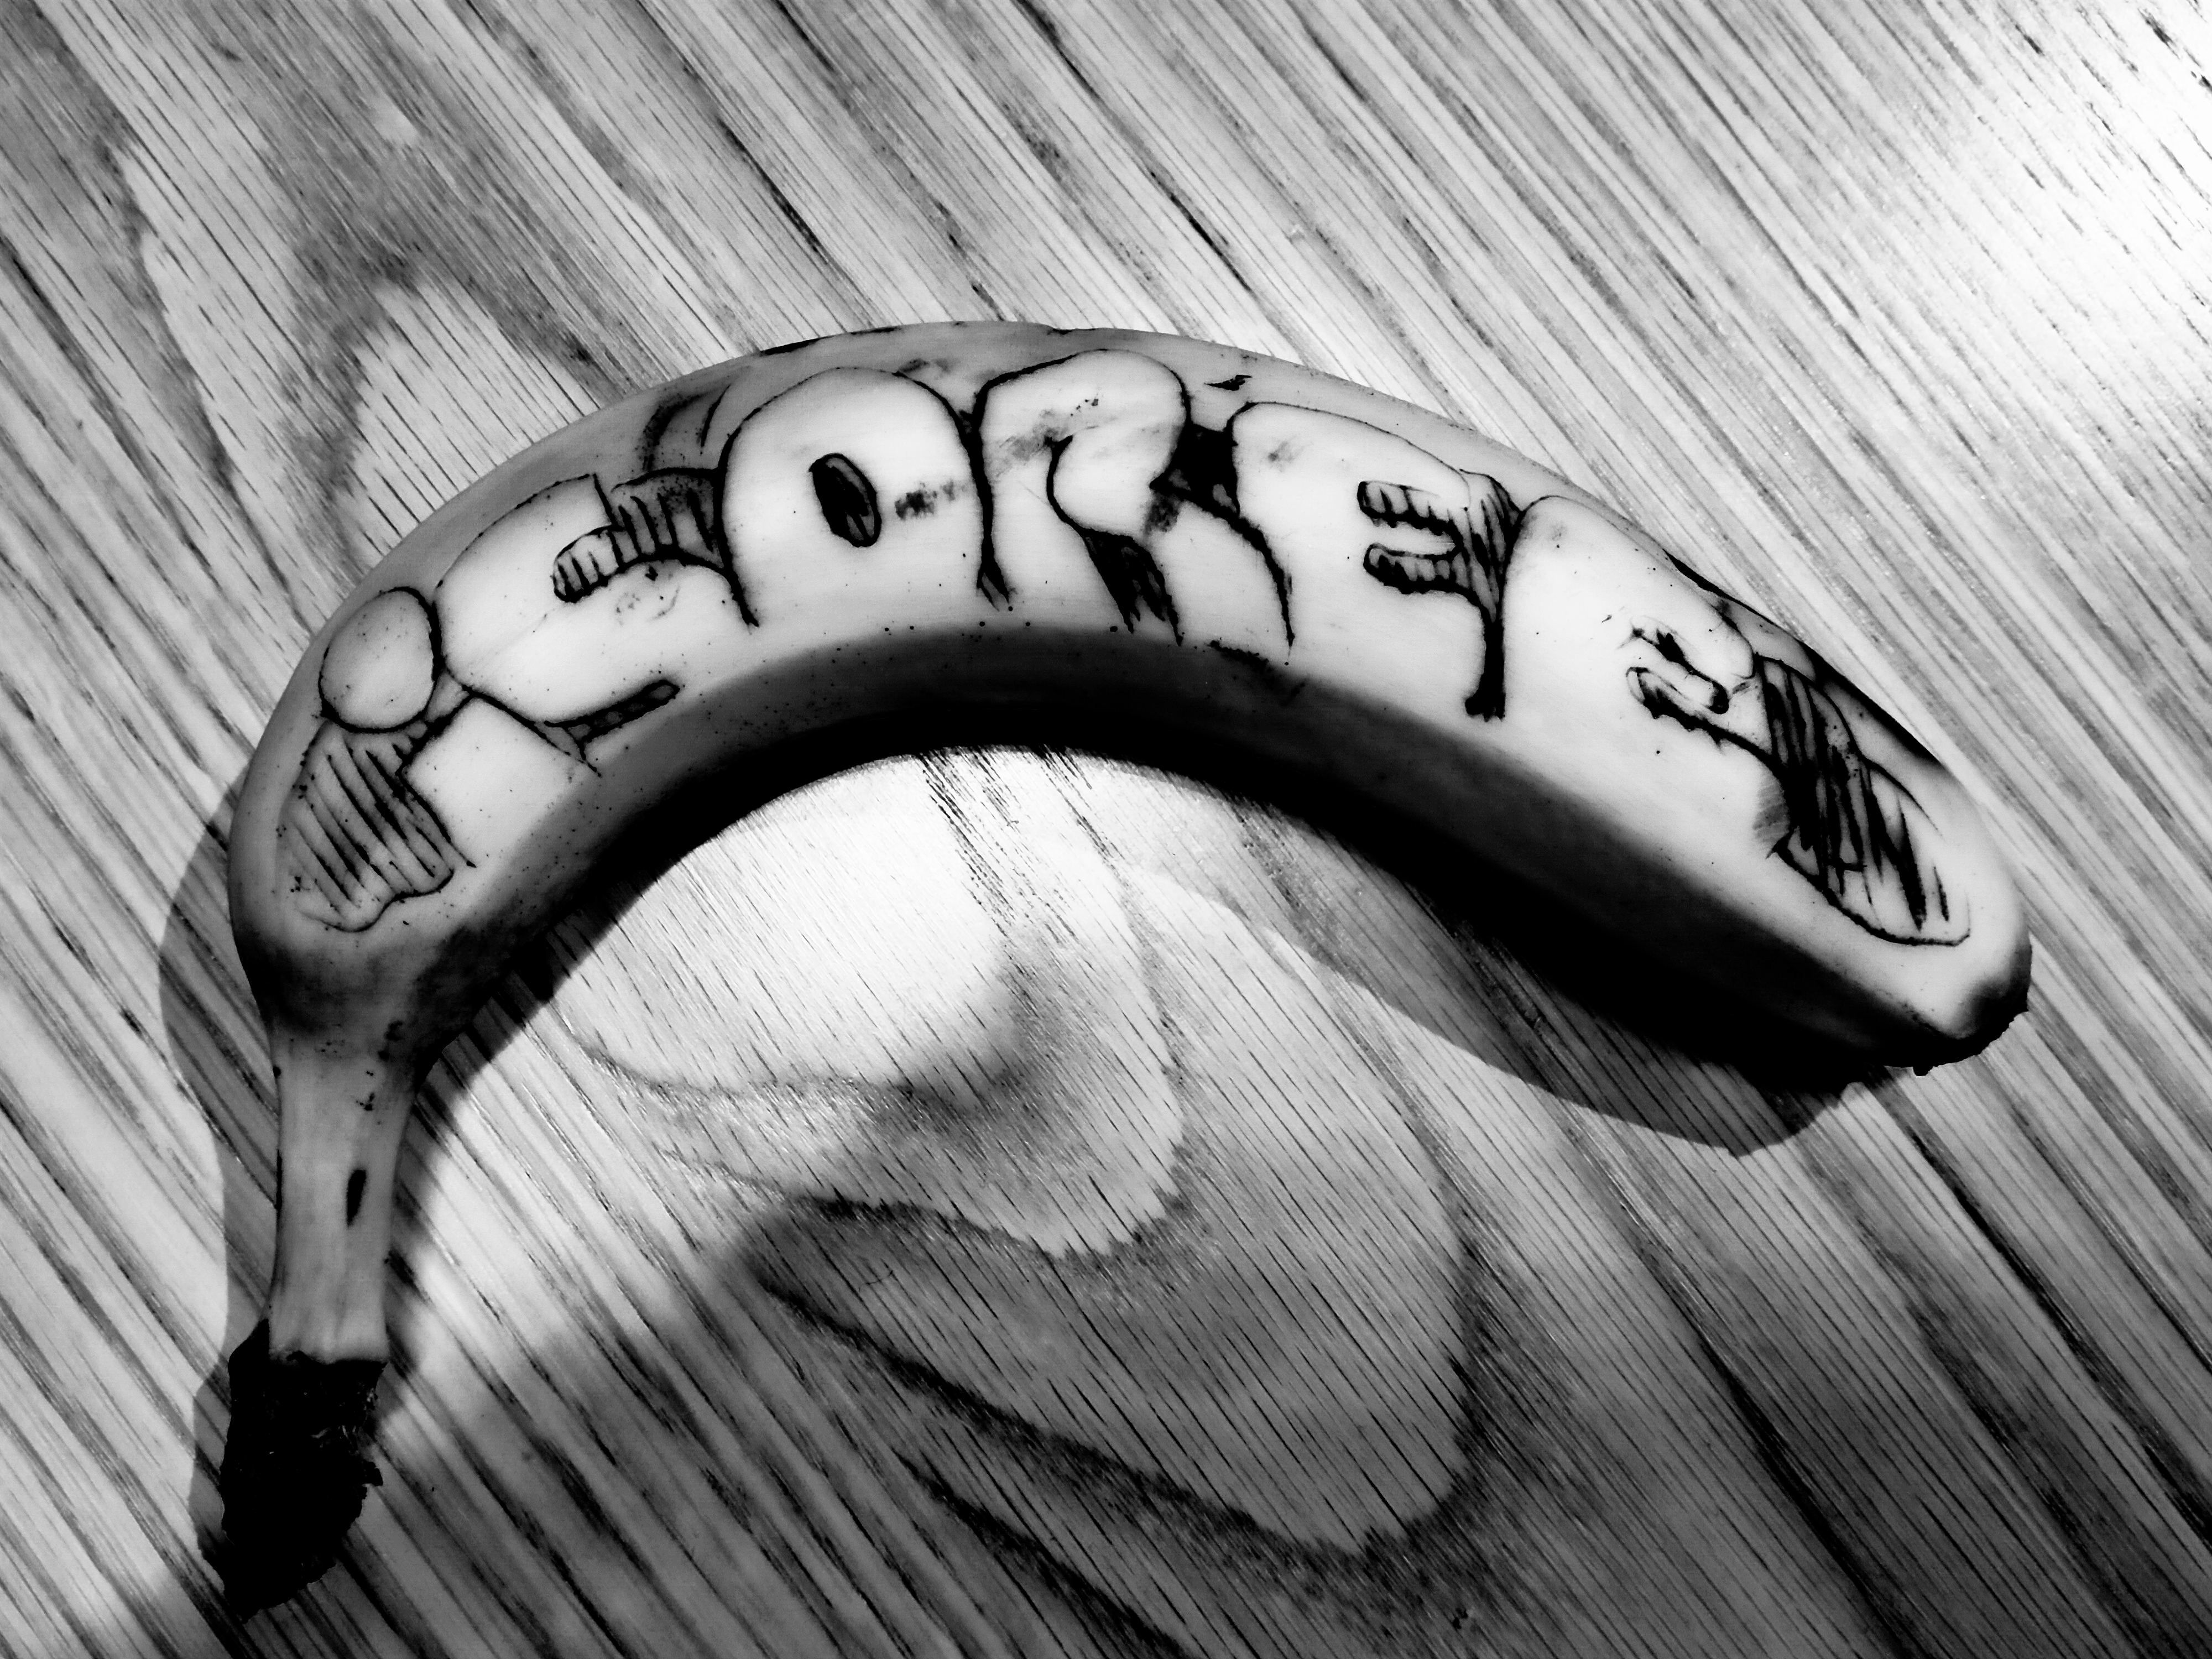
Isoree, graffiti, tag, banana, blackwhite, black, white, wood, healthy, cute, snack, arm, automotive tire, human body, gesture, style, black and white, font, finger, banana family, jewellery, rim, monochrome photography, monochrome, pattern, close up, symbol, metal, drawing, thumb, fashion accessory, auto part, still life photography, body jewelry, illustration, visual arts, artwork, circle, bracelet, automotive wheel system, shadow, sketch